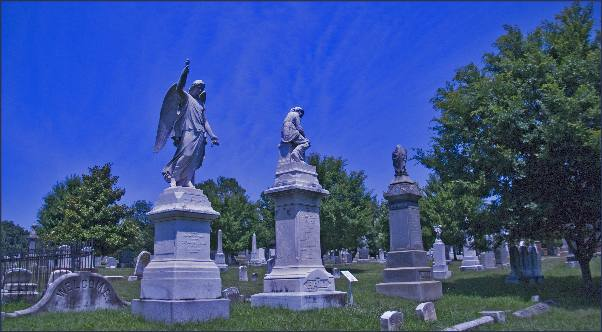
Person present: No